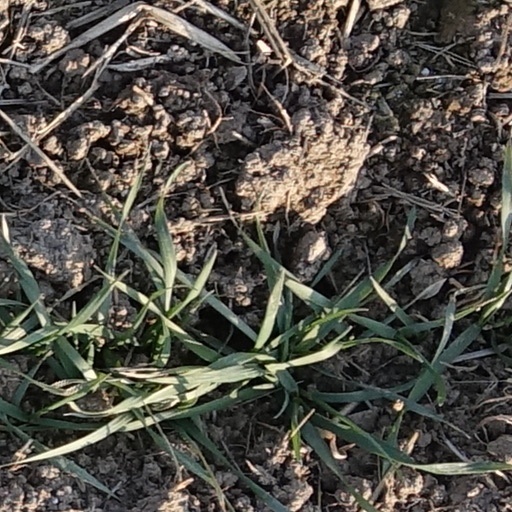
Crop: wheat